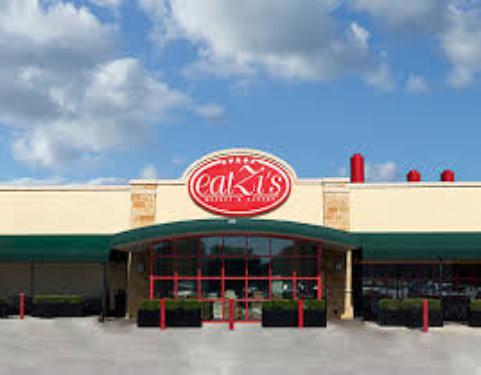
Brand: EatZi's
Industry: Food